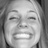
Emotion: happy